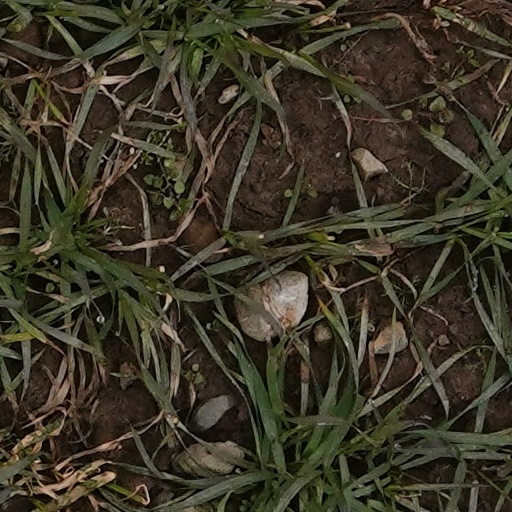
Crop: wheat